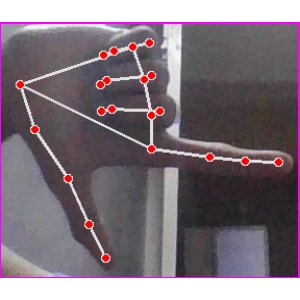
अक्षर: ख